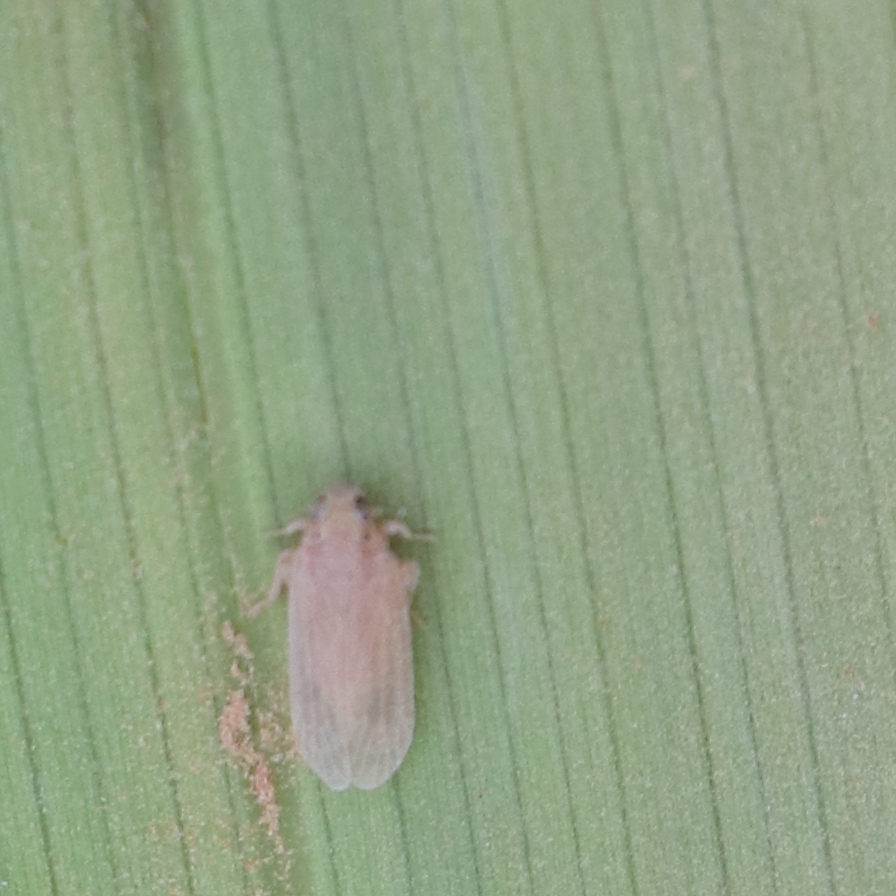
Label: Bug